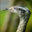
Label: bird